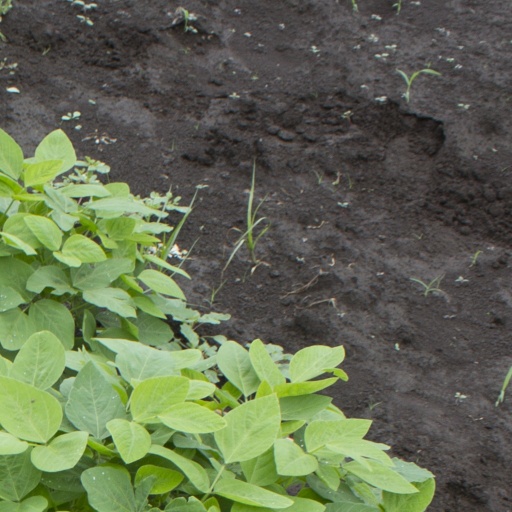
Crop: soybean